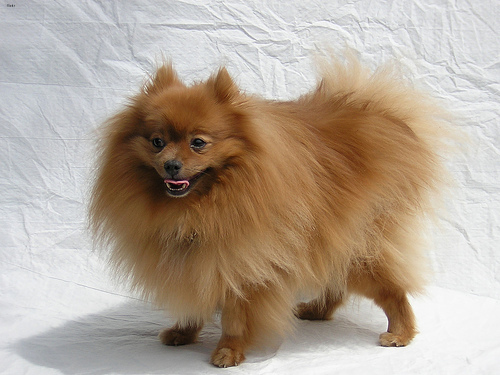
Breed: pomeranian